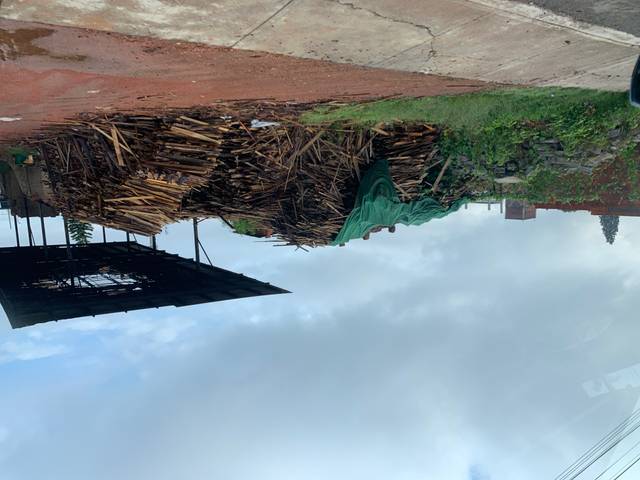
Region: Mexico
Coordinates: 19.071, -98.312